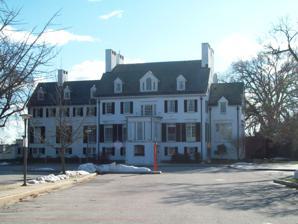
Building: Hilton (Catonsville, Maryland)
Country: United States of America
Year built: 1825
Historic house in Maryland, United States United States historic place Hilton U.S. National Register of Historic Places Hilton, December 2009 Show map of Maryland Show map of the United States Location 800 S. Rolling Rd., Catonsville, Maryland Coordinates 39°15′9″N 76°44′1″W / 39.25250°N 76.73361°W / 39.25250; -76.73361 Area less than one acre Built 1825 Architect Palmer, Edward Architectural style Colonial Revival, Georgian Revival NRHP reference No. 80001794 Added to NRHP October 31, 1980 Hilton is a historic home located on the campus of The Community College of Baltimore County in Catonsville , Baltimore County , Maryland .  It is an early-20th-century Georgian Revival –style mansion created from a stone farmhouse built about 1825, overlooking the Patapsco River valley. The reconstruction was designed by Baltimore architect Edward L. Palmer Jr. in 1917. The main house is five bays in length, two and a half stories above a high ground floor, with a gambrel roof.  The house has a 2 + 1 ⁄ 2 -story wing, five bays in length, with a gabled roof, extending from the east end; and a two-story, one-bay west wing.  The roof is covered with Vermont slate .  The house features a small enclosed porch of the Tuscan order that was probably originally considered a porte cochere . Hilton is situated on the 5000-acre "Taylor's Forest" surveyed in 1678. The first construction at the 511-acre site was a stone farmhouse built between 1818 and 1825 for James W. McCulloh . After defending several charges of conspiracy, the property was sold to John Lewis Buchanan in 1825. In 1827 Dr. Lennox Birckhead, son of McColloh's business partner Soloman Birkhead purchased the property. Birkhead named his home "Hilton" for its high elevation. William Carson Glenn purchased the property in 1837, selling to his politician brother John Glenn in 1842. Guests during this period included Robert E. Lee . In 1852, Glenn added several stone outbuildings. The property passed to Marrietta Glen and was managed by newspaper publisher William Wilkens Glenn. William Glenn managed the farm with 26 slaves, sympathizing with the South during the Civil War. Hilton was used as a stopping location for Southerners fleeing Union troops for home. Glenn died in 1876, with the farm falling into disuse. In 1905 the estate was subdivided into 25 lots. In 1907 43 acres were donated by Russell Sage Foundation director John Mark Glenn (1858–1950) to create the first section of Patapsco Valley State Park . Hilton was purchased in 1917 by National Enameling and Stamping Company owner George Worth Knapp as a summer home and dairy farm reassembling 105 acres of the estate. In 1962 Baltimore County Public Schools purchased the property to establish a Community College of Baltimore County branch. In the 1970s lecture halls occupied the mansion. In 2011, a grant was awarded to renovate the building as the Center for Global Education. In addition to the Hilton Mansion, several other slavery-era outbuildings are on the property: two Tudor style stone houses built in 1852, of which one is in ruins; an 1852 stone bowling alley in ruins; and a stone gardeners building. It was listed on the National Register of Historic Places in 1980. References